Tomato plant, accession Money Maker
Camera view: horizontal (90 deg, fisheye); turntable rotation: 150 degrees
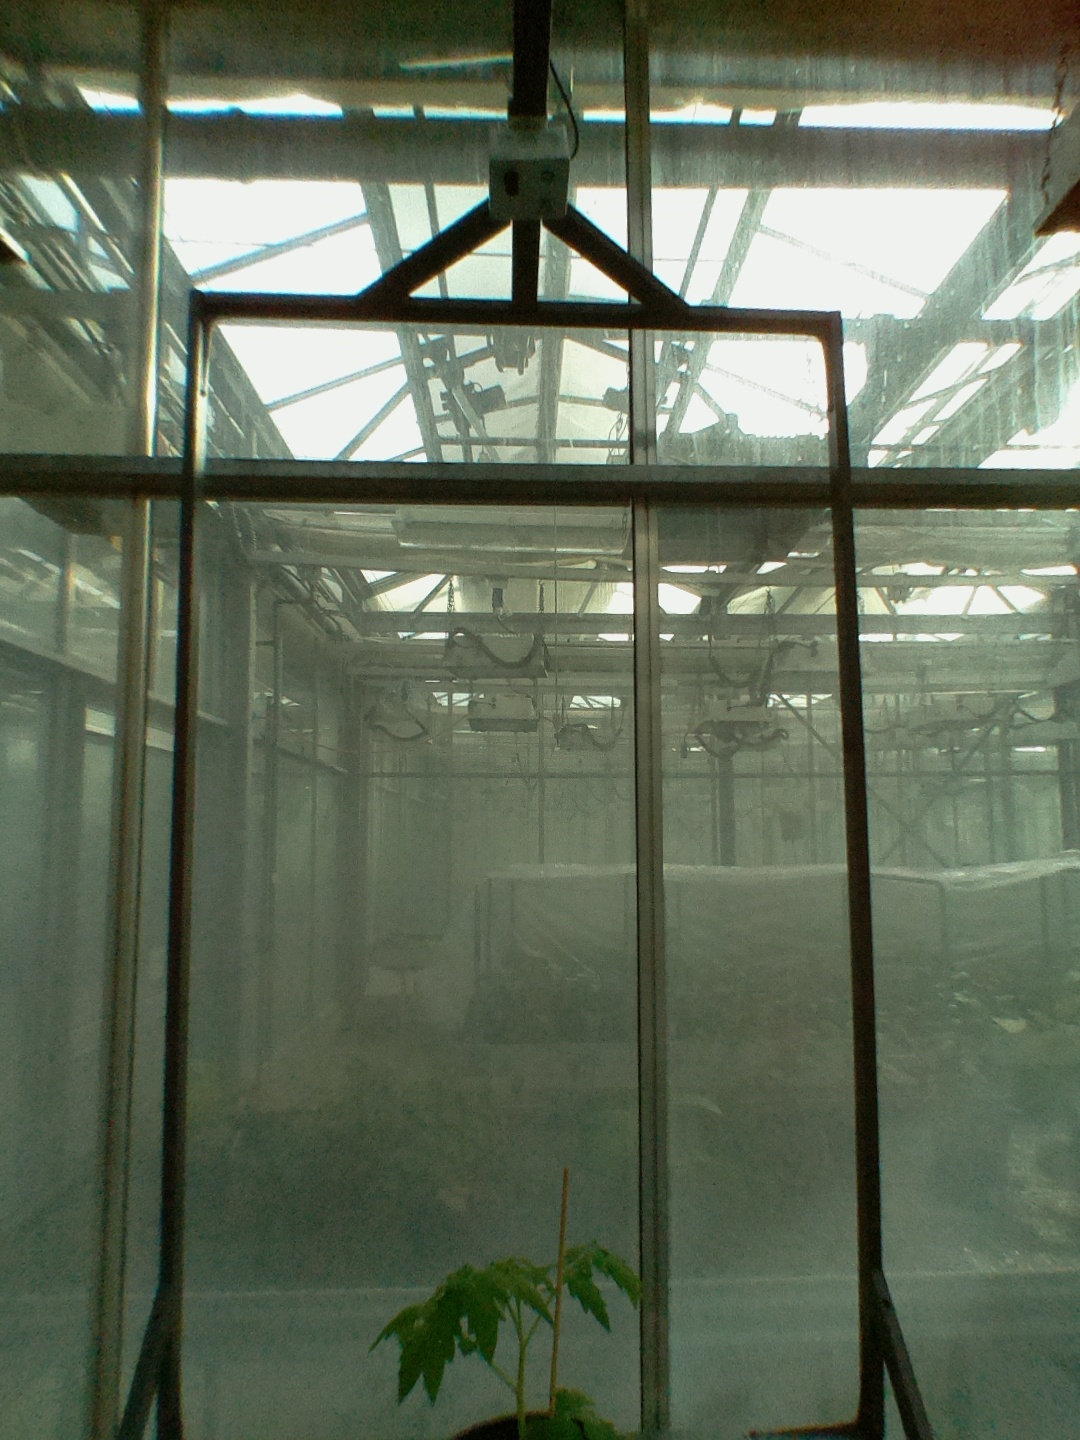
BBCH growth stage 13: 6 of true leaves visible